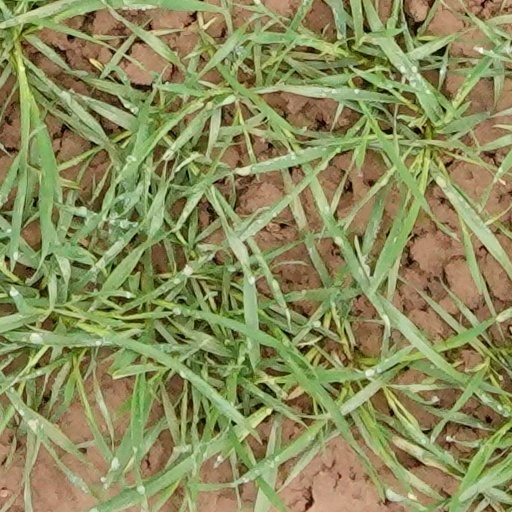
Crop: wheat